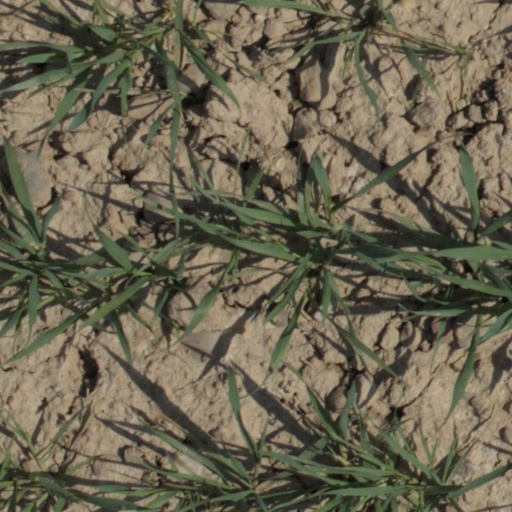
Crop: wheat